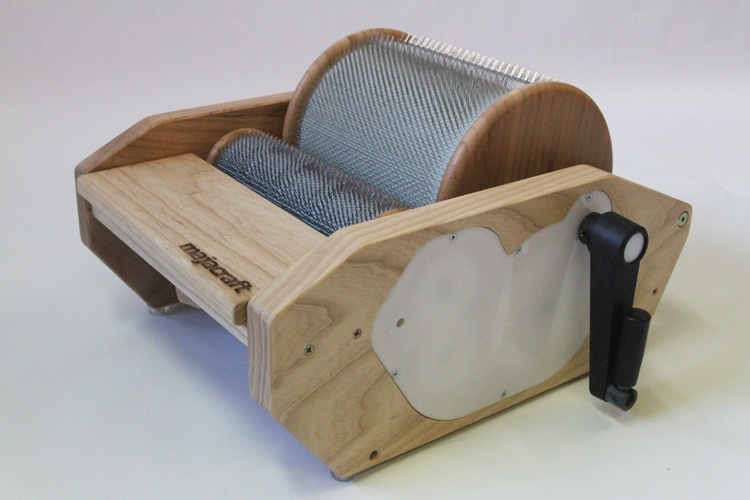
Majacraft Karstamylly
Majacraft Fusion Engine – Vapauta Luovuutesi Kuitujen Käsittelyssä Oletko valmis viemään kuitujesi käsittelyn ja taidelankojesi suunnittelun täysin uudelle tasolle? Majacraft Fusion Engine ei ole pelkkä karsta – se on vallankumouksellinen, Uudessa-Seelannissa suunniteltu ja valmistettu työkalu, joka on kehitetty poistamaan yleisimmät karstaukseen liittyvät haasteet ja antamaan sinulle ennennäkemättömän kontrollin. Sen avulla luot näyttäviä ja yksilöllisiä "art batt" -karstalevyjä tehokkaammin ja puhtaammin kuin koskaan. Fusion Enginen suunnittelun ytimessä on tehokkuus ja käyttäjän täydellinen hallinta. Sen nerokkaat ja ainutlaatuiset ominaisuudet tekevät siitä ylivoimaisen työkalun vaativalle kehrääjälle. Miksi Majacraft Fusion Engine on Ylivoimainen? Tehokas Sekoitussuhde: Fusion Enginessä on useimpia karstoja korkeampi, tehokas 8:1 välityssuhde. Tämä tarkoittaa, että päätela pyörii kahdeksan kertaa pikkutelan yhtä kierrosta kohden. Kuidut sekoittuvat perusteellisemmin ja vähemmillä karstauskerroilla, mikä säästää aikaa ja vaivaa. Valitse Sopivin Tela – Äärimmäistä Monipuolisuutta: Karstan merkittävin innovaatio on vaihdettavat pikkutelat. TPI tarkoittaa "Teeth Per Inch" eli piikkien määrää neliötuumalla. Voit valita karstaasi juuri sinun tarpeisiisi sopivan telan kolmesta eri vaihtoehdosta: 128 TPI – Hienoimmille kuiduille ja silkkiseen sekoitukseen Tämä on tihein ja hienoin karstausmatto. Sen pienet ja tiheässä olevat piikit käsittelevät herkkiä kuituja hellävaraisesti rikkomatta niitä. Ihanteellinen kuiduille: Merino, alpakka (erityisesti baby alpaca), angora, kashmir, silkki ja muut erittäin hienot kuidut. Lopputulos: Tuottaa erittäin sileän, tasaisen ja iloisen karstalevyn. Erinomainen myös värien perusteelliseen ja saumattomaan sekoittamiseen. Valitse tämä, kun: Haluat työskennellä luksuskuidulla ja tavoittelet sileää, pitsimäistä lankaa. 96 TPI – Monipuolinen yleiskarsta Tämä on erinomainen kompromissi ja monikäyttöisin vaihtoehto, joka sopii suurimmalle osalle kehrääjistä ja kuiduista. Ihanteellinen kuiduille: Keskikarkeat ja keskipitkät villat, kuten suomenlammas, Corriedale, ja useimmat yleisvillat. Lopputulos: Tuottaa hyvän, tasaisen karstalevyn monenlaisiin projekteihin. Toimii hyvin sekä kuitujen avaamiseen että sekoittamiseen. Valitse tämä, kun: Tarvitset karstan, joka selviytyy monenlaisista projekteista ja et halua erikoistua vain yhteen kuitutyyppiin. 72 TPI – Taidelangoille ja karkeille kuiduille Tämä on harvin ja kestävin karstausmatto. Sen paksut, vahvat ja harvemmassa olevat piikit on suunniteltu käsittelemään haastavia materiaaleja. Ihanteellinen kuiduille: Karkeat ja pitkät villat (esim. Romney) sekä erityisesti erilaisten efektimateriaalien, kuten kiharalukkojen (locks), nyppyjen (nepps), kankaanpalojen ja kimalteiden sekoittamiseen. Lopputulos: Tuottaa ilmavan ja tekstuuririkkaan karstalevyn. Ei hajota kiharoiden rakennetta yhtä paljon kuin tiheämmät matot. Valitse tämä, kun: Rakastat kehrätä paksuja, tekstuuririkkaita taidelankoja ja haluat sekoittaa kuituun monenlaisia hauskoja lisukkeita. "Maagiset" Telat: Telojen korotetut reunat pitävät kuidun tehokkaasti karstausmatolla ja estävät sen kietoutumisen akselien ympärille. Reunojen erityinen muotoilu jopa auttaa vetämään kuitua telalle, mikä vähentää siivoustarvetta ja mahdollistaa paksujen karstalevyjen luomisen aivan reunoja myöten. Piilotettu Vaihteisto, Ei Luistavia Hihnoja: Fusion Enginessä on kompakti, sisäänrakennettu vaihteisto täynnä oikeita rattaita. Tämä takaa aina positiivisen, tehokkaan ja luotettavan voimansiirron ilman venyviä tai luistavia hihnoja. Älykäs ja Säädettävä Syöttötaso: Syöttötason sijainti on säädettävissä, mikä antaa sinulle tarkan kontrollin siihen, miten kuitu kohtaa pikkutelan riippuen materiaalista. Turvallinen ja Kätevä Käyttö: Voit siirtää telat "ei-toiminnalliseen" asentoon, mikä tekee karstalevyn irrottamisesta täysin turvallista. Karsta sopii saumattomasti sekä oikea- että vasenkätisille käyttäjille. Tekniset Tiedot Karstausmaton leveys: 210 mm (8.2 tuumaa) Päärummun halkaisija: 187 mm (7.36 tuumaa) Välityssuhde: 8:1 Saatavilla olevat rumpujen tiheydet: 72 TPI, 96 TPI, 128 TPI Materiaali: Kestävä ja kaunis bambu Vetojärjestelmä: Sisäänrakennettu vaihteisto (suoraveto) Mitat (P x L x K): 450 mm x 340 mm x 270 mm Paino: n. 8.25 kg Karstalevyn koko (noin): 210 mm x 570 mm Mitä Pakkaus Sisältää? Majacraft Fusion Engine -karstalaite Vaihdettava rumpu valitsemallasi tiheydellä (72, 96 tai 128 TPI) "Packer Brush" -tiivistysharja räikkätoiminnolla "Doffer" -piikki ("Picker tool") karstalevyn irrottamiseen Ergonominen puhdistusharja Kaksi (2) tukevaa pöytäkiinnikettä Tarvittavat kuusiokoloavaimet säätöjä varten Majacraft Fusion Engine ei ole vain karsta – se on tarkkaan harkittu järjestelmä, joka on suunniteltu antamaan sinulle täydellisen luovan vapauden. Se on investointi, joka muuttaa tapasi ajatella kuitujen valmistelua.
Brand: Majacraft
Category: Arts & Entertainment > Hobbies & Creative Arts > Arts & Crafts > Art & Crafting Tools > Thread & Yarn Tools > Fiber Cards & Brushes > Drum Carders